Marc Fest

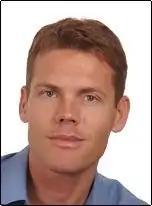
Marc Fest.

Marc Fest (born 1966, in Münster, Germany) is a German-American communications professional, programmer and entrepreneur. He is notable as the creator of multiple web-based information management tools and a pioneer in this technology. He is a former journalist and self-taught programmer. His most recognized achievement is originating the concept known as "metabrowsing" through his creation of Quickbrowse.com in 1999. This is a Web-based subscription service that enables users to browse multiple web pages by combining them vertically into a single web page. This concept was an outgrowth of a tool which Fest had conceived as an aid to his journalistic research.